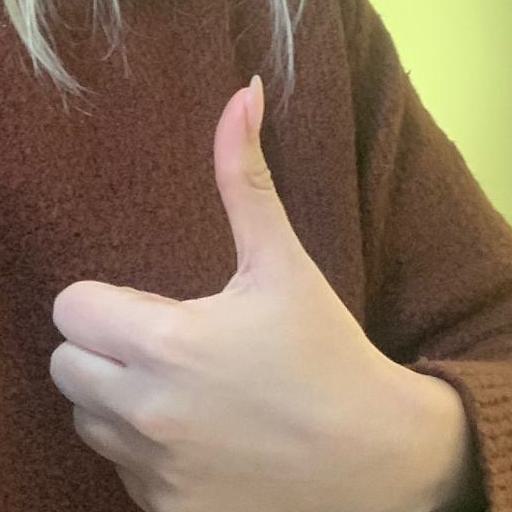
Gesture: like